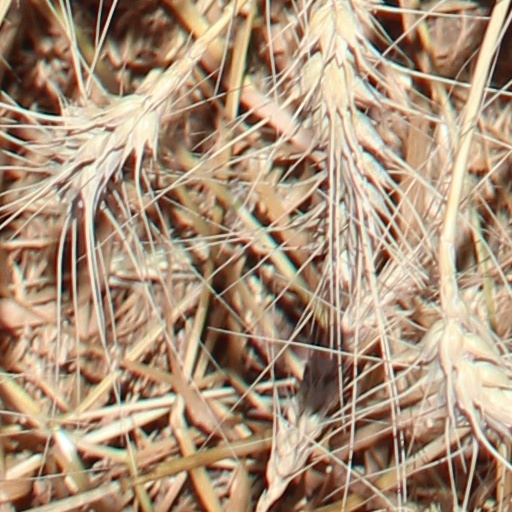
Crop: wheat